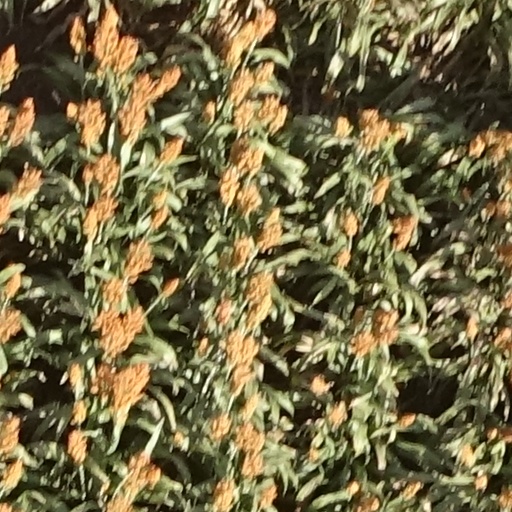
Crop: sorghum